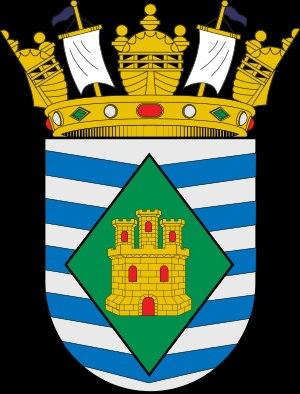
Vieques est une île-municipalité de Porto Rico. Elle est située à 16 km au sud-est de l'île principale de Porto Rico.